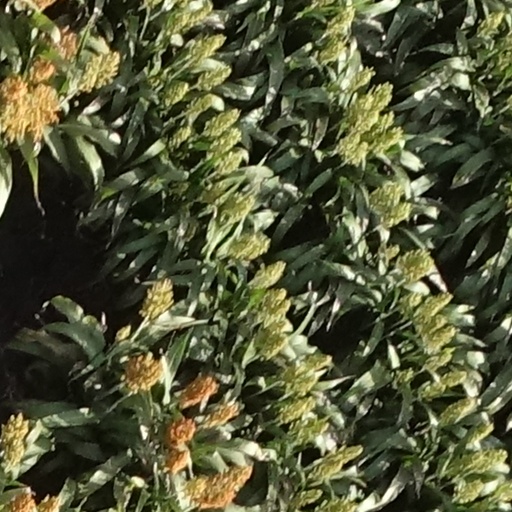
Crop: sorghum